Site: brandenburg
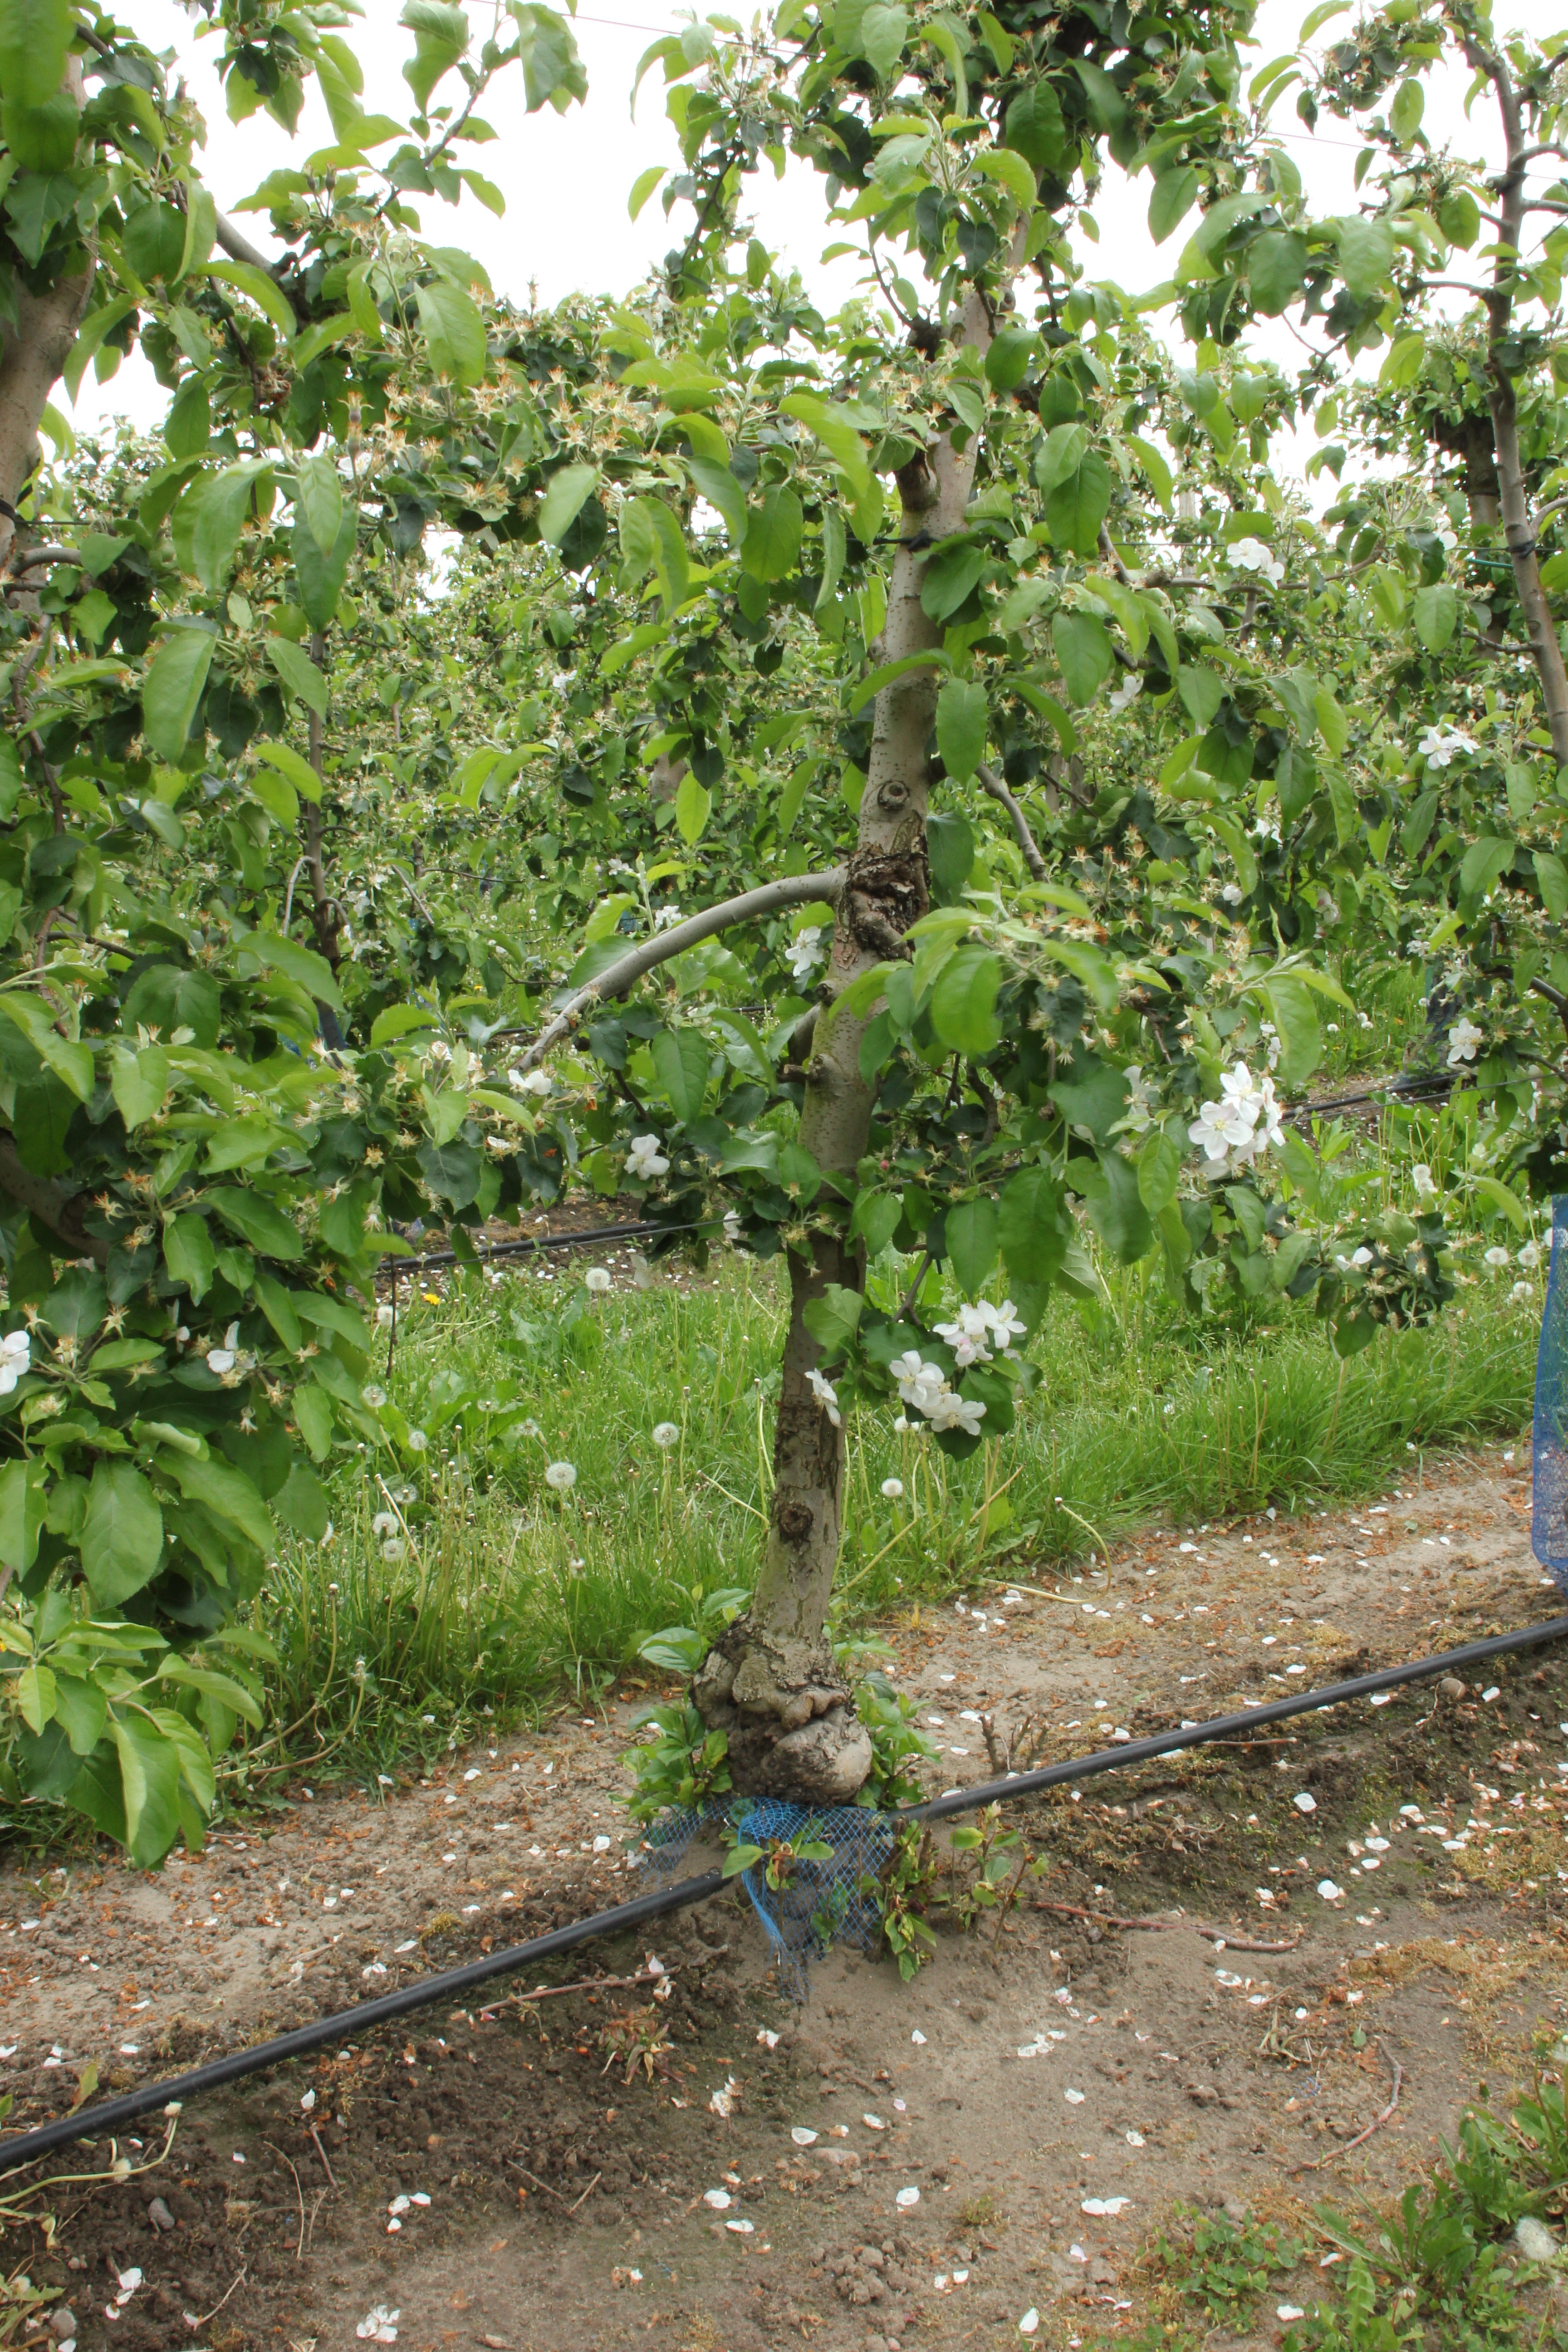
Growth stage (BBCH 67): Flowering